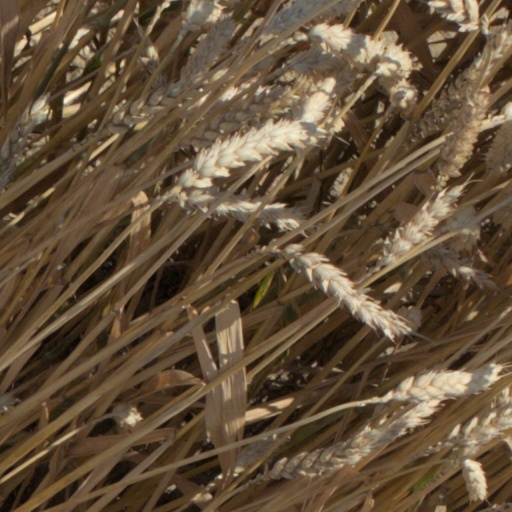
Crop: wheat